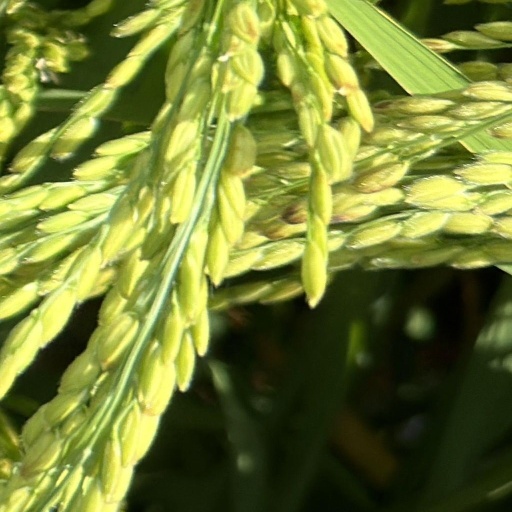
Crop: rice